ABN AMRO

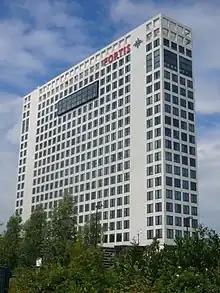
Fortis Bank Nederland head office in Utrecht, 2008

ABN AMRO had come to a crossroads in early 2005. The bank had still not come close to its own target of having a return on equity that would put it among the top five of its peer group, a target that the CEO, Rijkman Groenink had set upon his appointment in 2000. From 2000 until 2005, ABN AMRO's stock price stagnated. Financial results in 2006 added to concerns about the bank's future. Operating expenses increased at a greater rate than operating revenue, and the efficiency ratio deteriorated further to 69.9%. Non-performing loans increased considerably year on year by 192%. Net profits were only boosted by sustained asset sales. In 2006, research findings were publicly released regarding ABN AMRO Bank N.V.'s predecessors and connections to African slavery. An examination of 200 predecessors of ABN AMRO Bank N.V. founded before 1888, determined that some had connections to African slavery, either in the United States or elsewhere in the Americas.